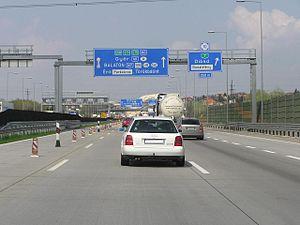
L'autoroute M0 est une autoroute hongroise qui fait fonction de périphérique de Budapest. Elle correspond aux routes européennes E71 E73 et E75 et mesure 79 kilomètres.